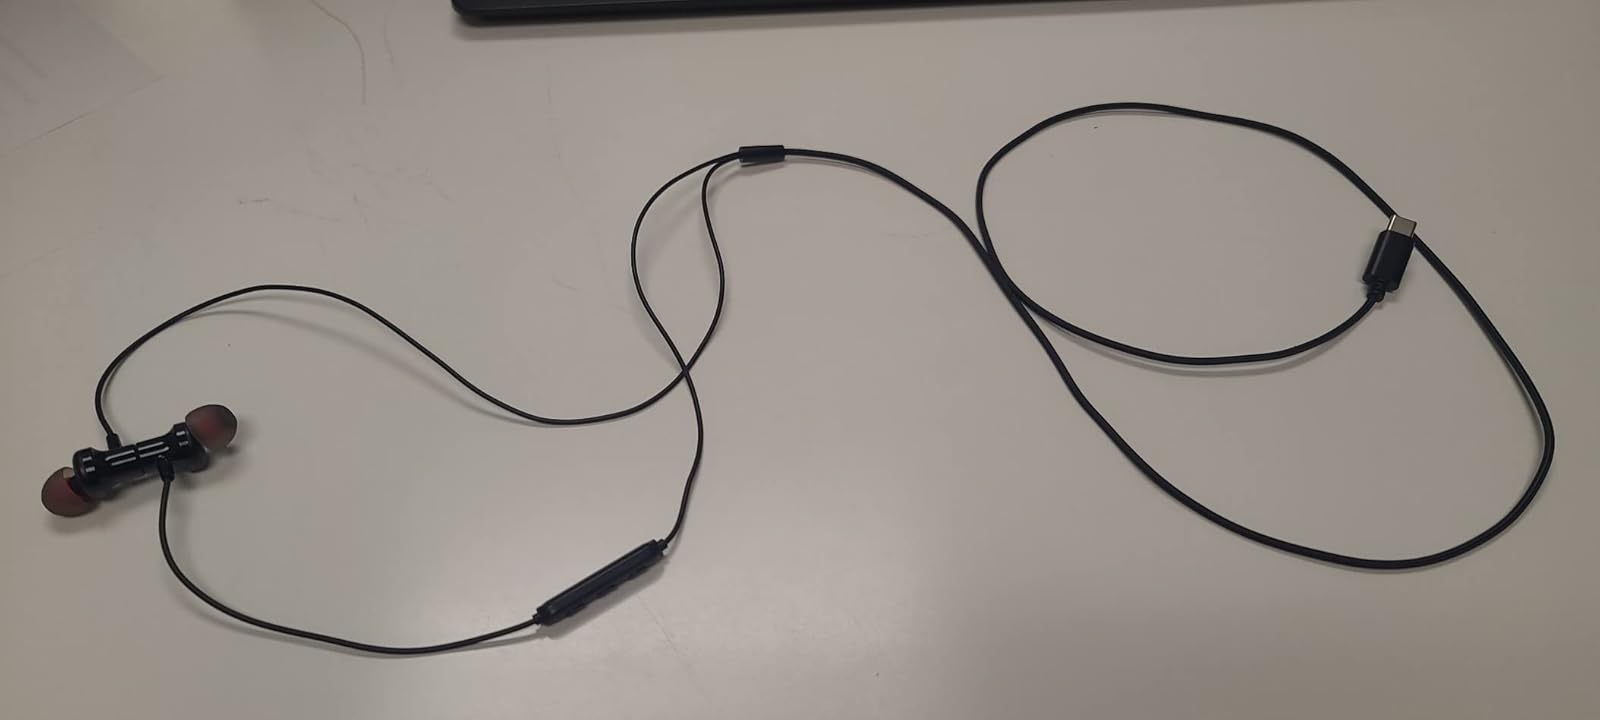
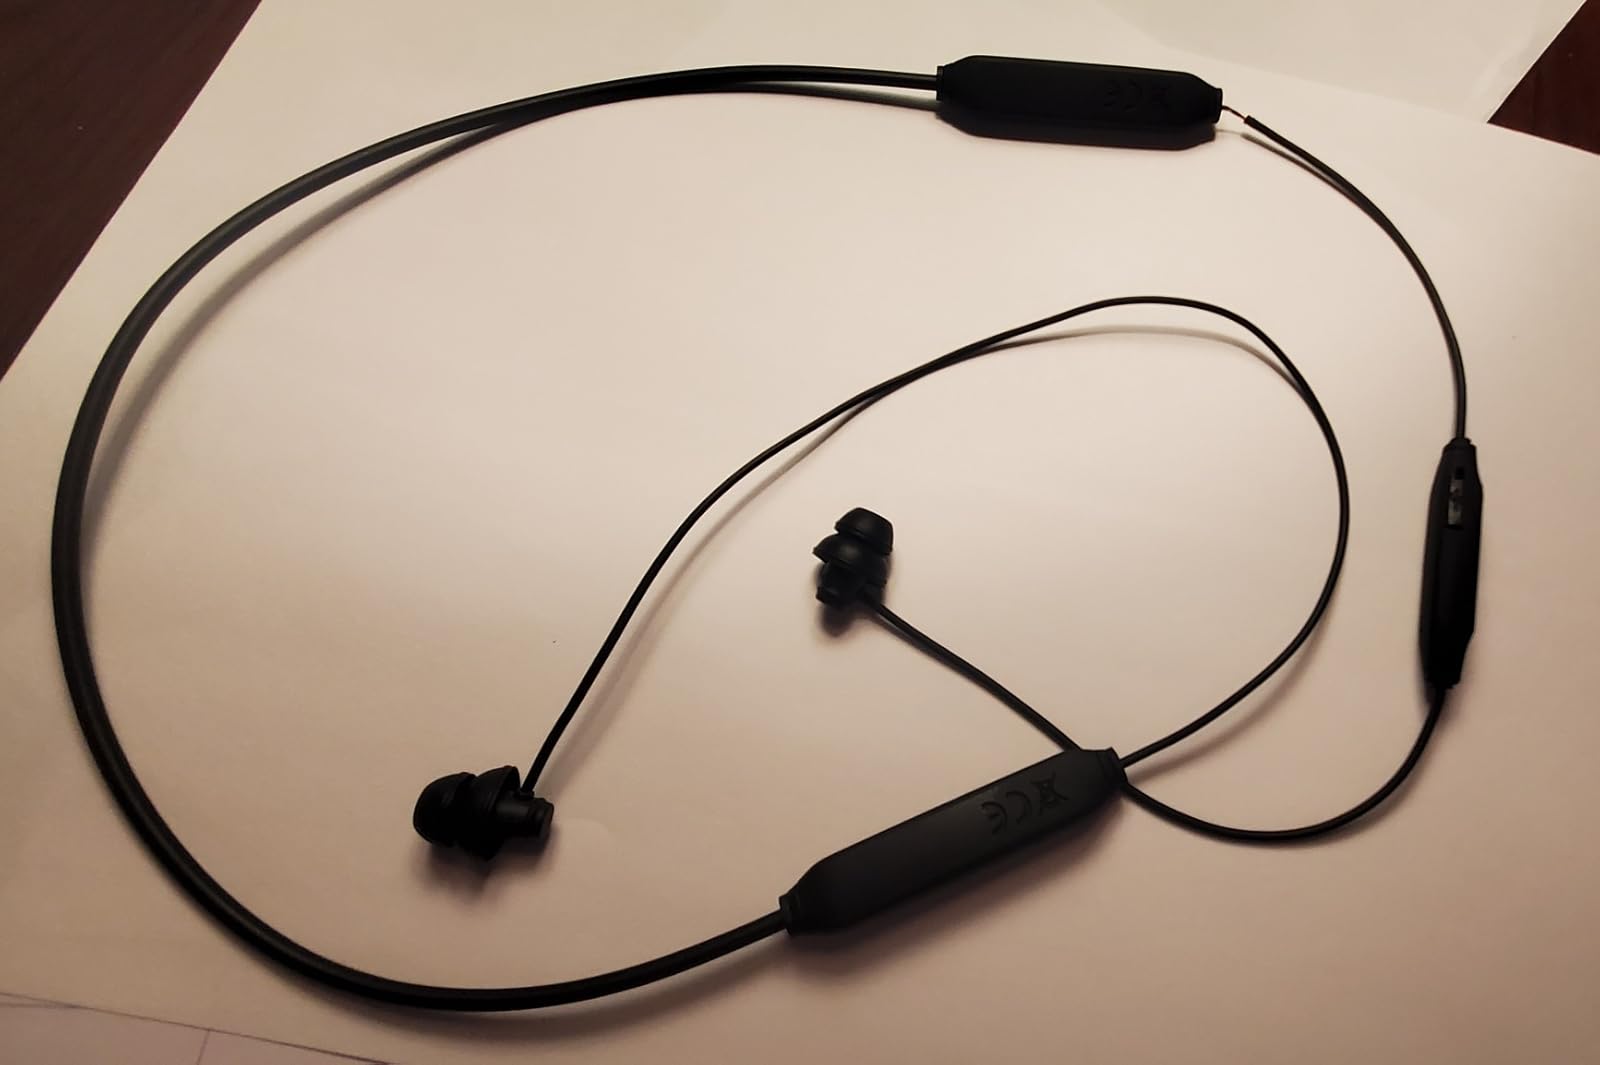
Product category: earbuds
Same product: no